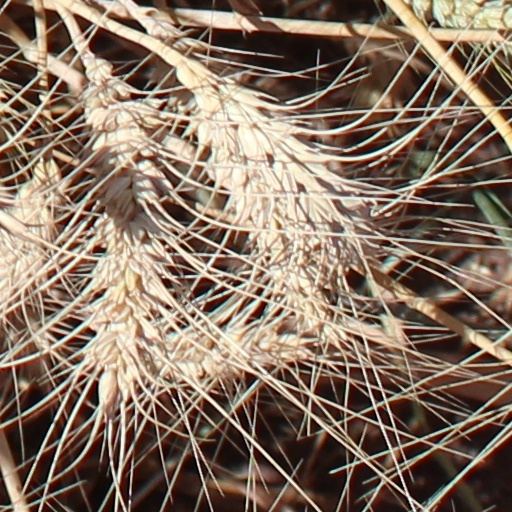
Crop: wheat